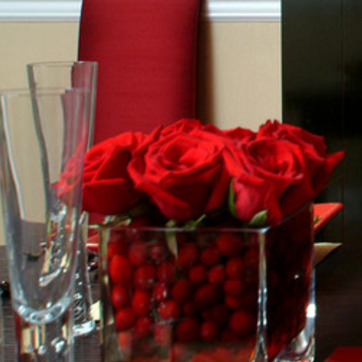
Material: foliage